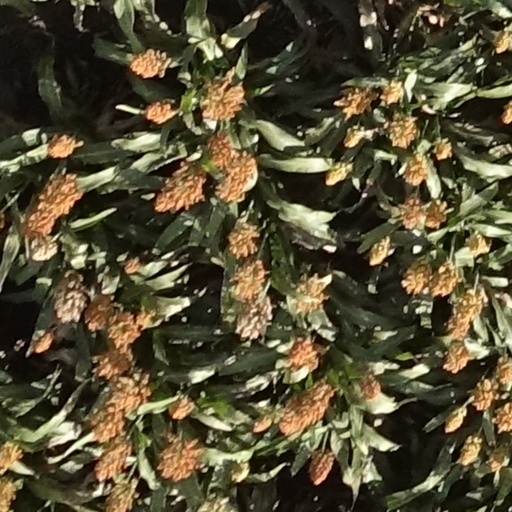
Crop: sorghum